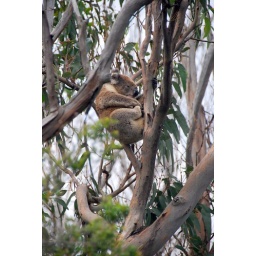
a koala in the wild, great ocean road